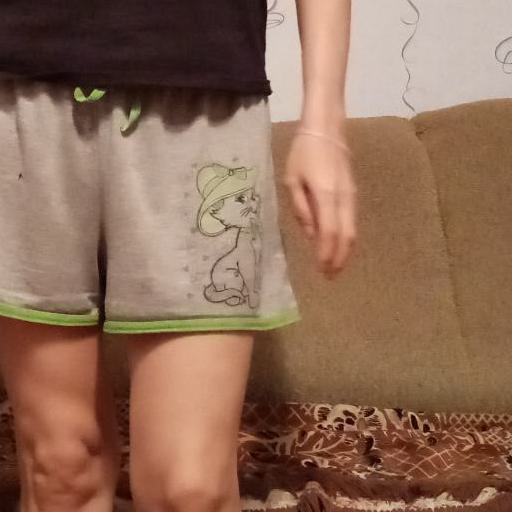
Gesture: no_gesture